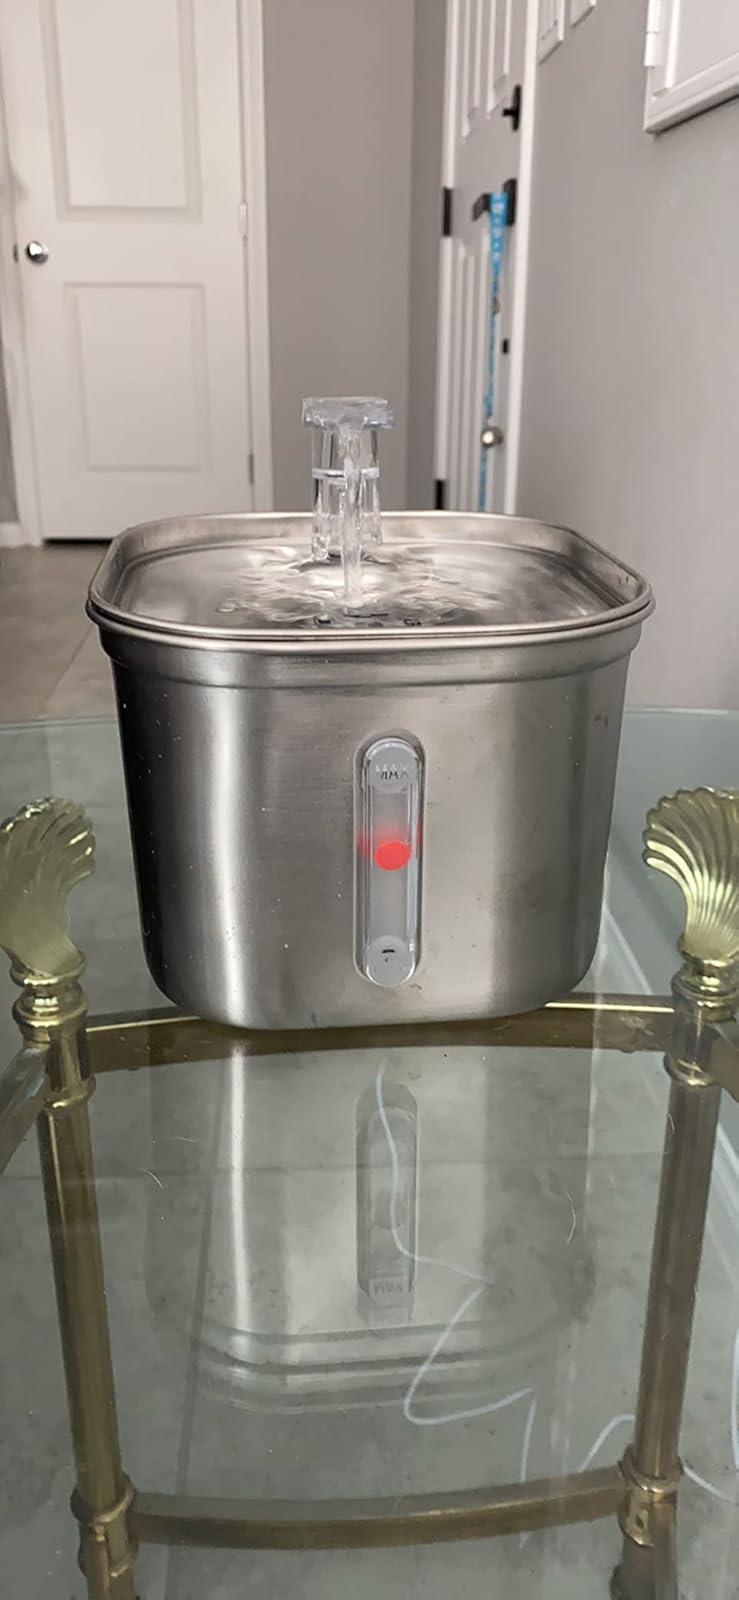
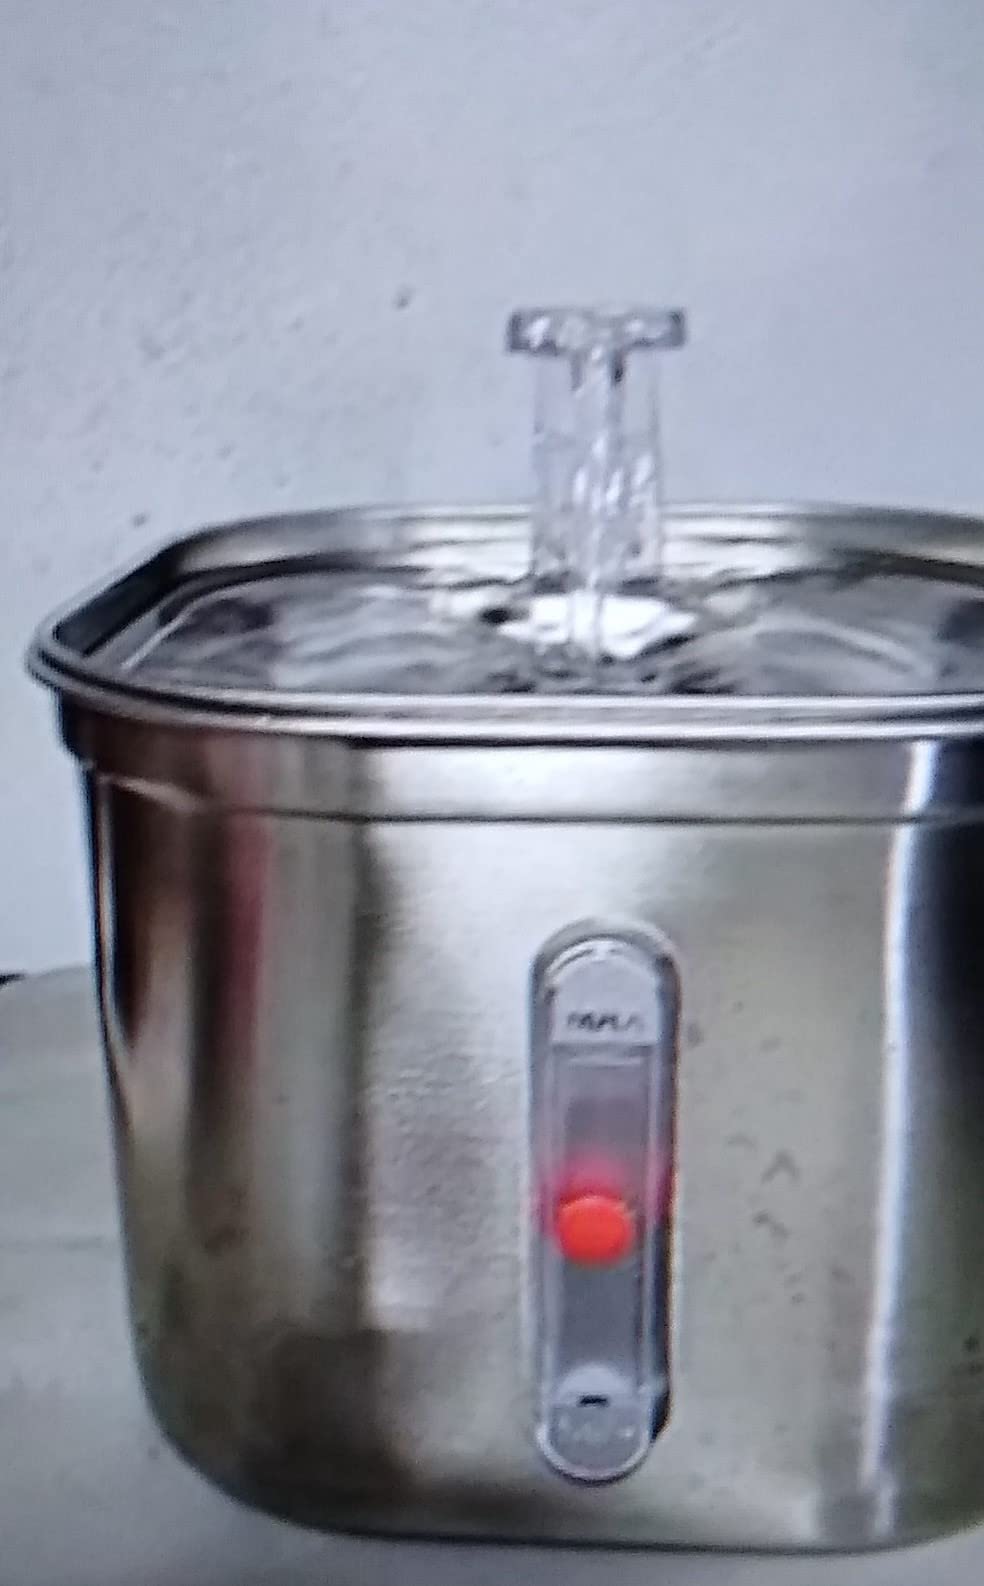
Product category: items_bowl
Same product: yes